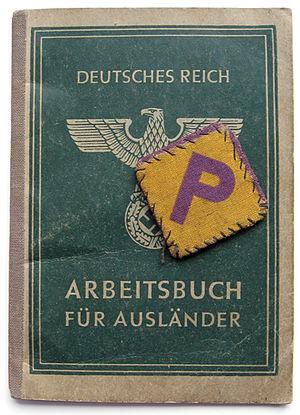
Le recours au travail forcé et à l'esclavage dans le Troisième Reich et dans toute l'Europe sous domination nazie pendant la Seconde Guerre mondiale fut d'une ampleur sans précédent. Ce fut une part importante, considérée comme vitale, de l'exploitation économique allemande des territoires conquis, contribuant également à l'extermination massive des populations en Europe occupée par les Allemands. Les Allemands ont environ mobilisés 12 millions de personnes dans près de vingt pays européens ; les deux tiers environ venaient d'Europe centrale et d'Europe de l'Est. De nombreux travailleurs succombèrent en raison de leurs conditions de vie dût aux mauvais traitements, une malnutrition sévère, ou sous la torture, ce qui étaient les principales causes de décès.